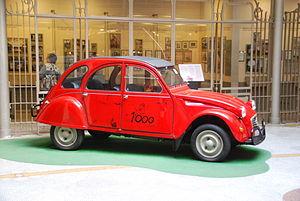
La Citroen 2CV de Boule et Bill, exposé au Musée de la BD à Bruxelles
Boule et Bill est une comédie franco-belgo-luxembourgeoise écrite et réalisée par Alexandre Charlot et Franck Magnier, sortie en 2012. Il s'agit d'une adaptation en prises de vue réelles de la bande dessinée éponyme de Jean Roba.